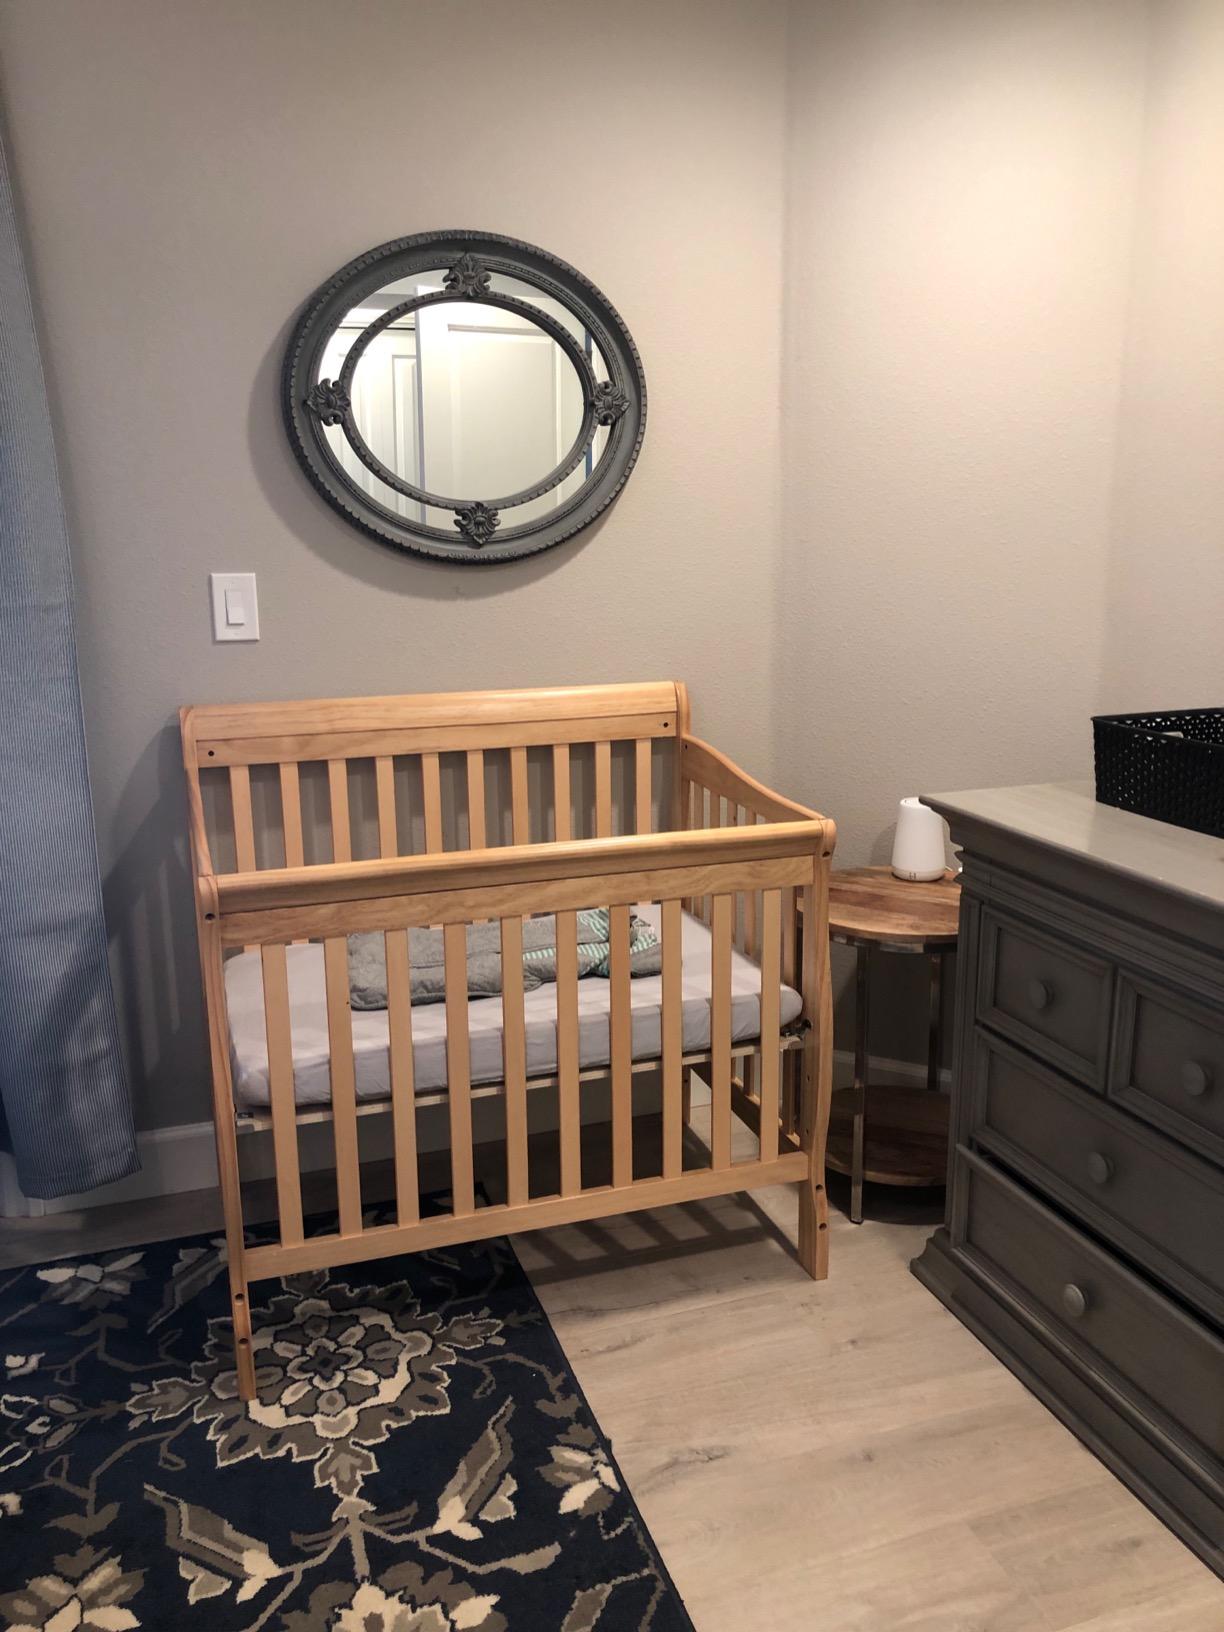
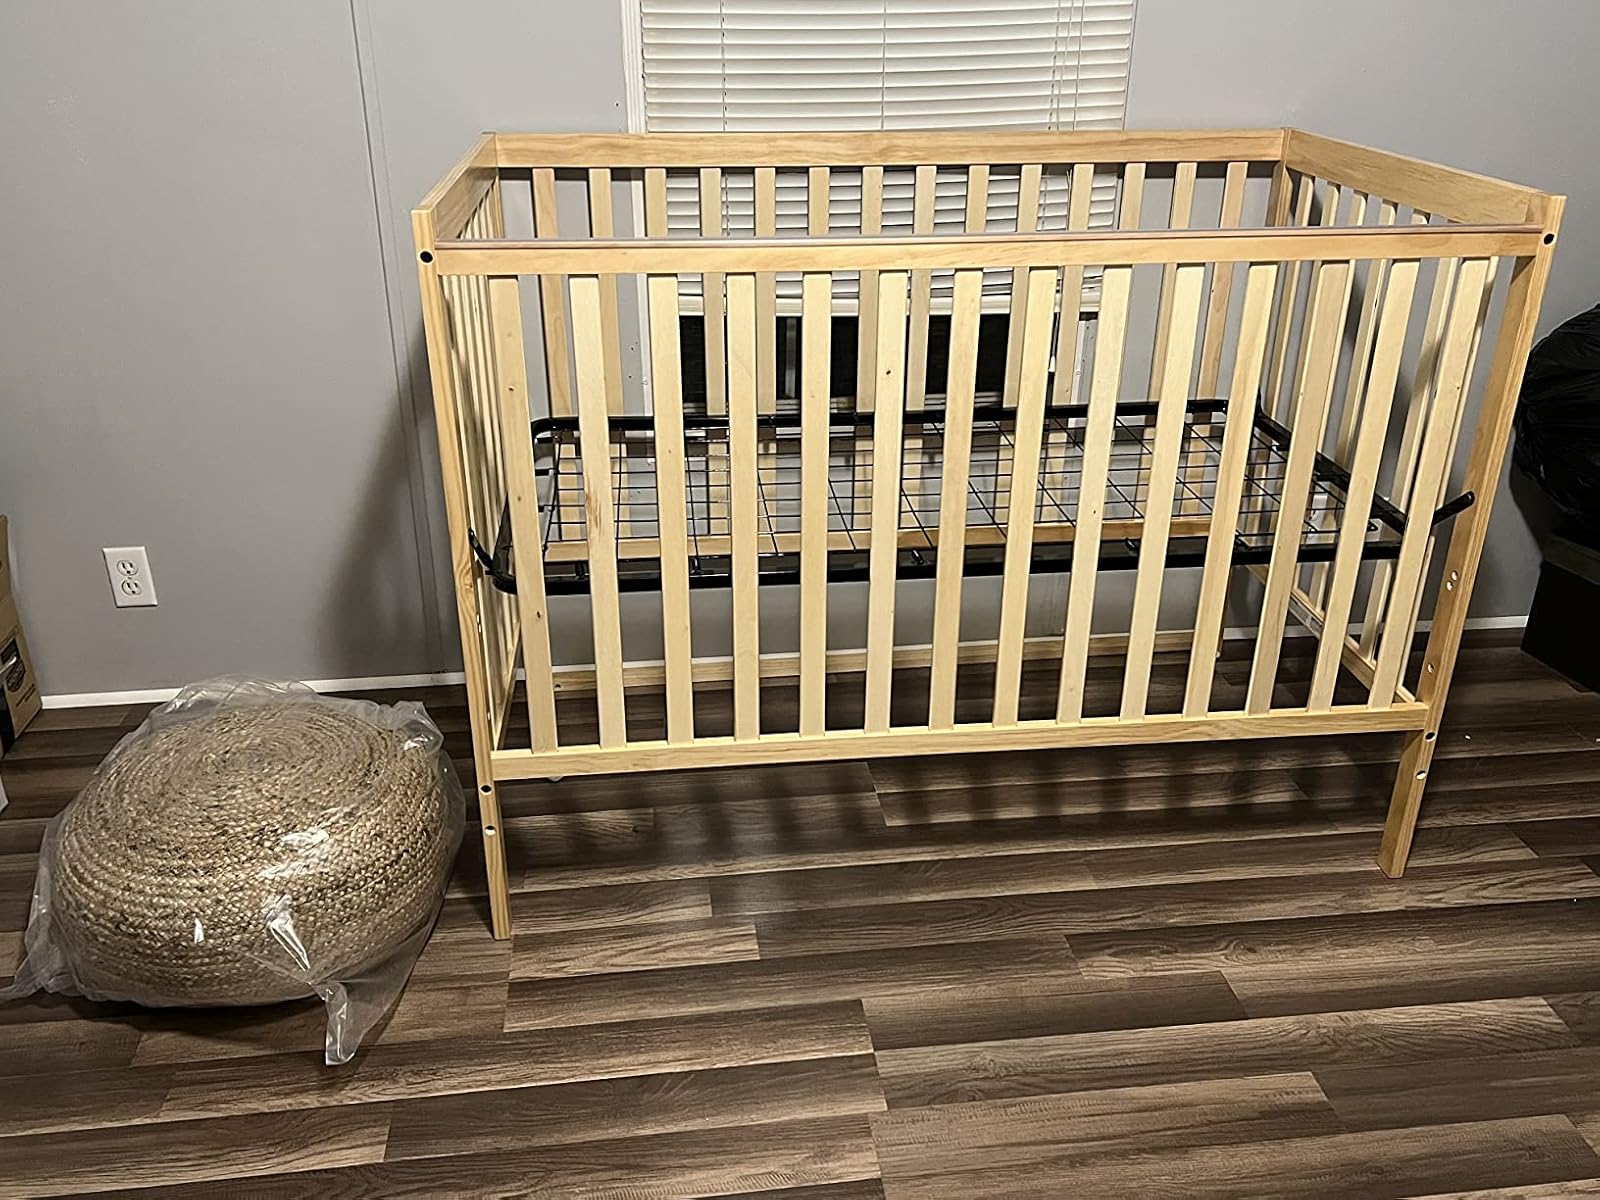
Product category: products_crib
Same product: no